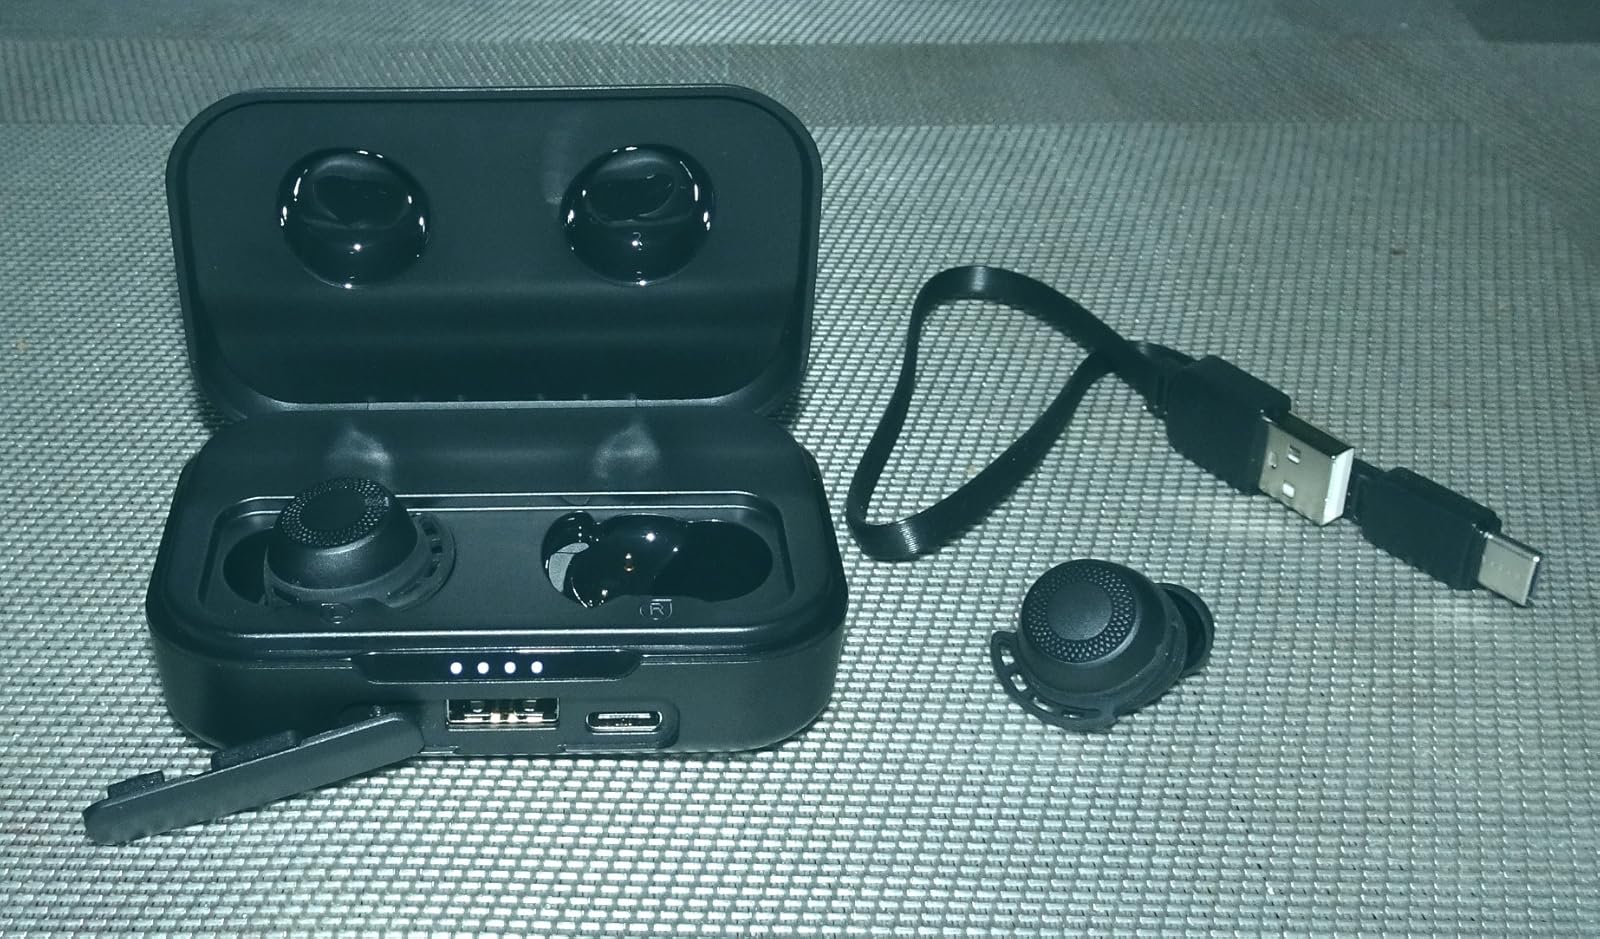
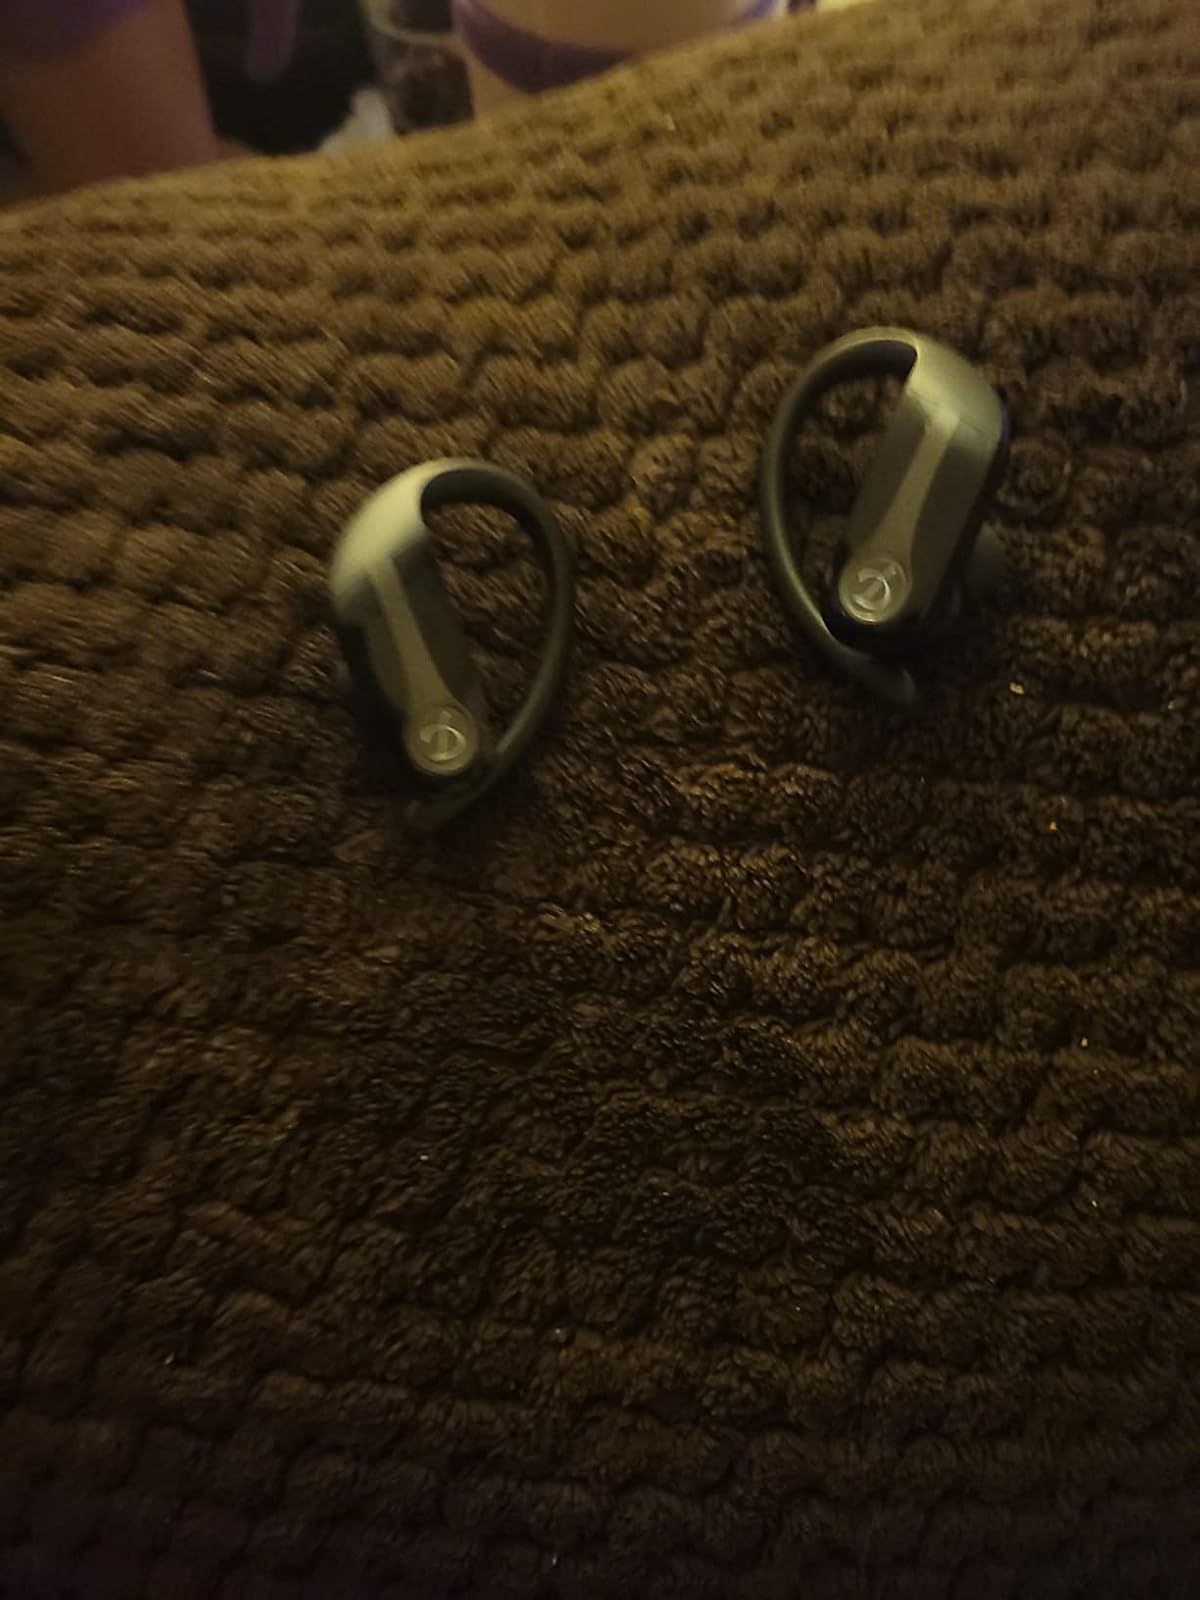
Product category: earbuds
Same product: no